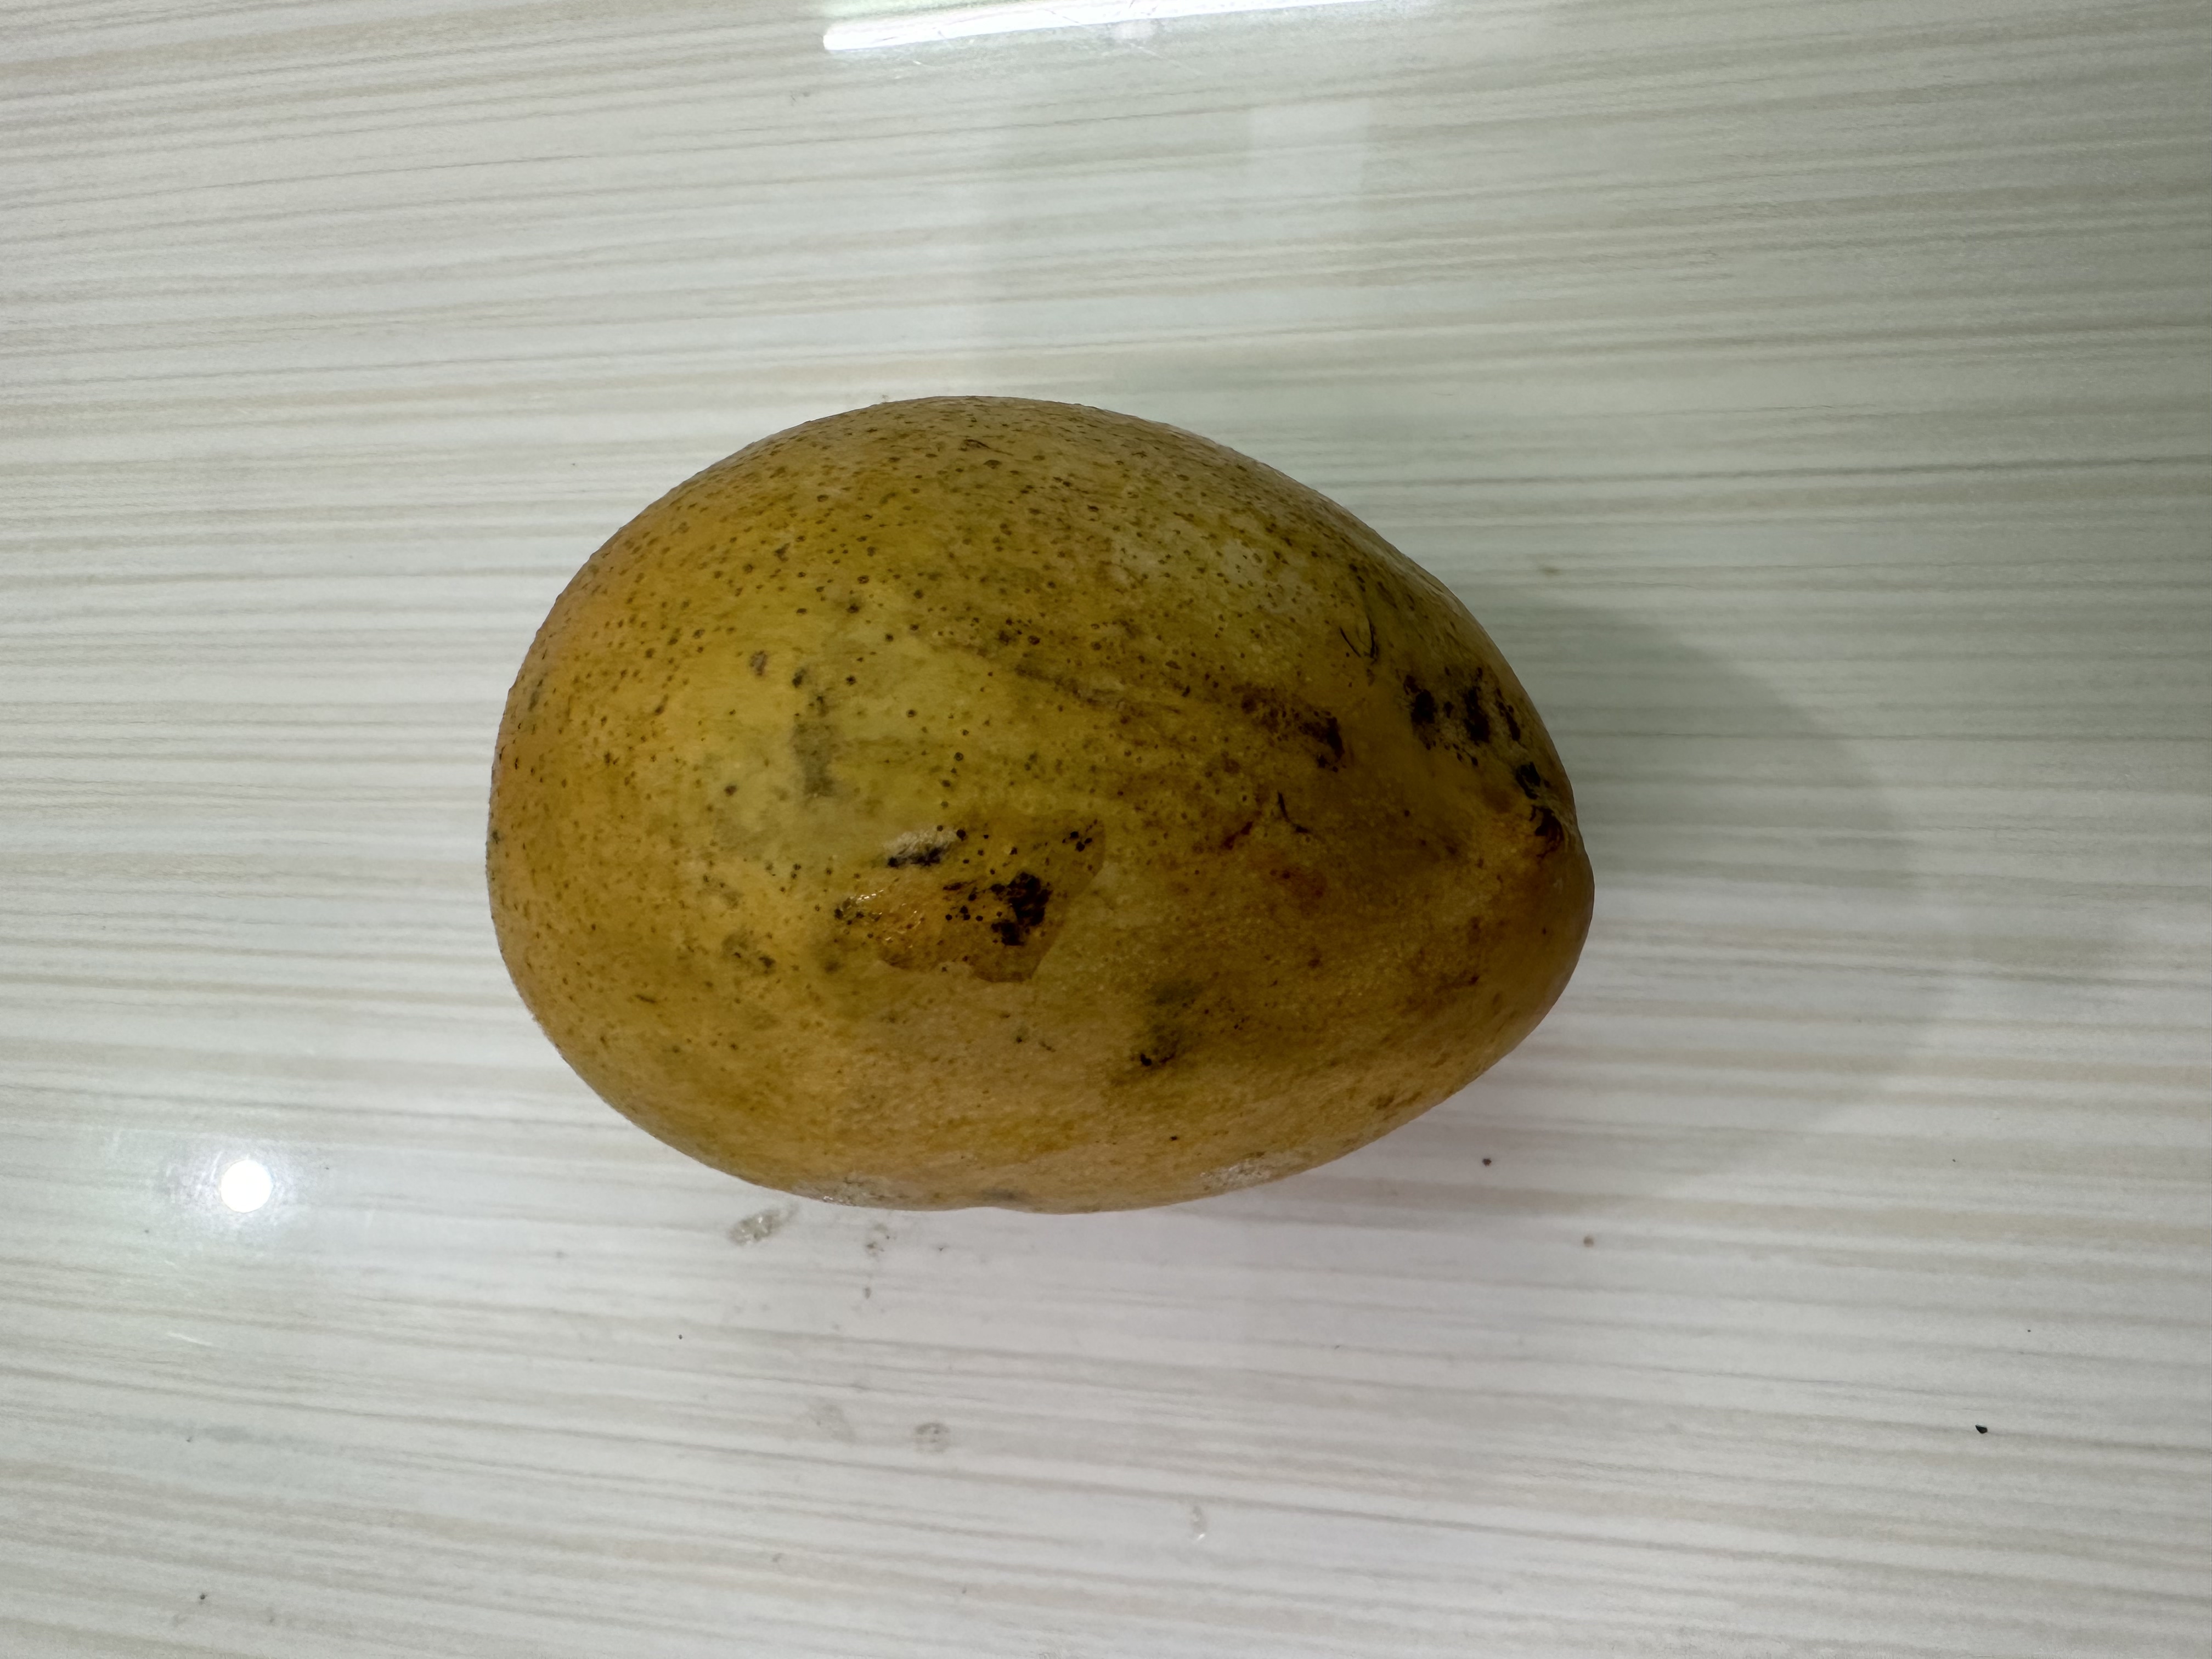
Mango variety: Nilambori